Alternation of supports

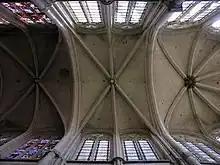
Support alternation for a Gothic sexpartite vault (Senlis Cathedral)

An early example of technique used for a decorative purpose can be found in Hagios Demetrios, a 5th century Byzantine church in Thessaloniki.